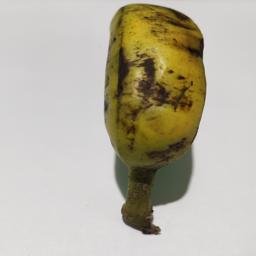
Banana variety: Sagor Kola